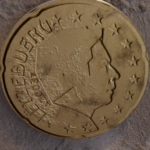
Coin value: 20cents
Country: lu
Edition: standard